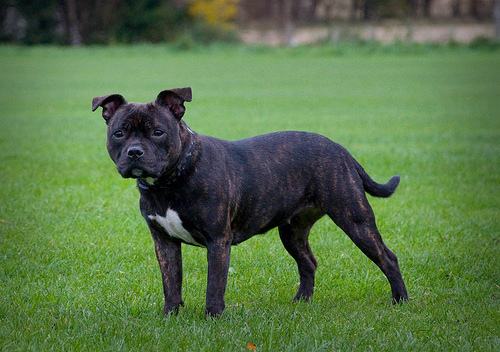
Animal: dog
Breed: staffordshire_bull_terrier